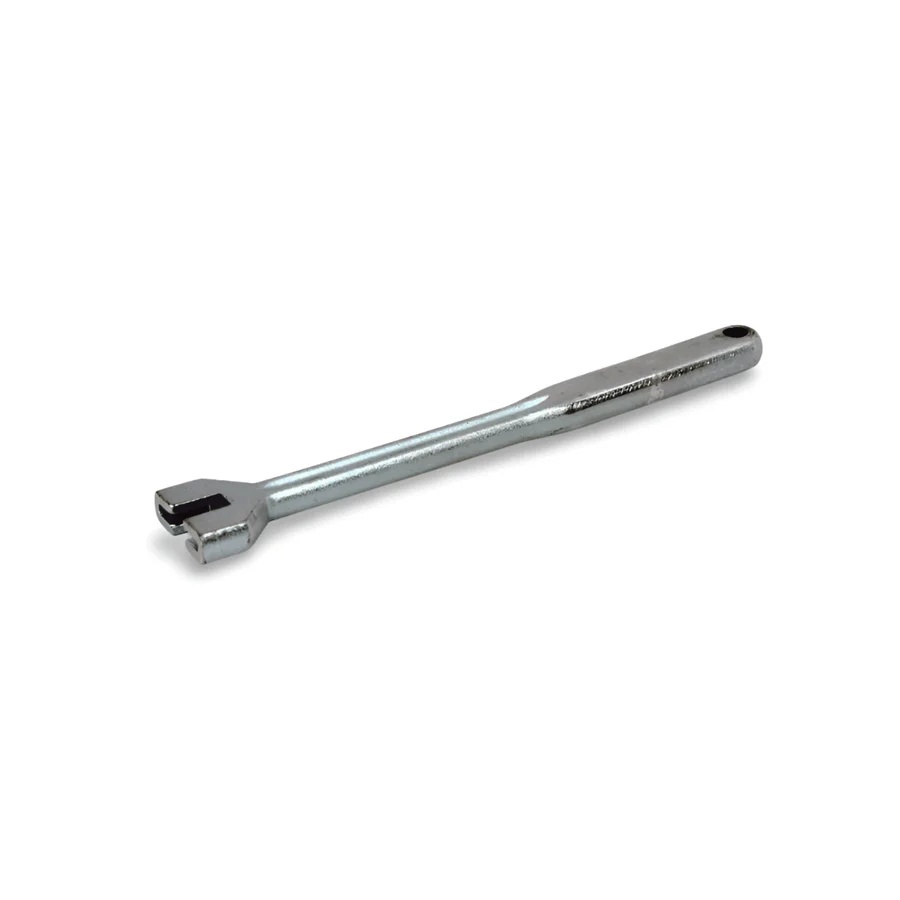
Fox Hollow Trap Pan Adjuster Tool
Brand: Bill's Trapping Supply
Fits all coilspring and longspring traps. The easiest way to raise or lower trap pans. Just slip the adjuster over the trap’s cross frame (where the dog is attached). To raise the pan, pull away from the trap on the adjuster’s handle. To lower the pan, push the adjuster’s handle toward the trap. That’s all there is to it. Once you use this tool, you will never be without one again. Precision cast from tool steel and zinc plated to retard rust.
Category: Sporting Goods > Outdoor Recreation > Hunting & Shooting > Hunting > Animal Traps